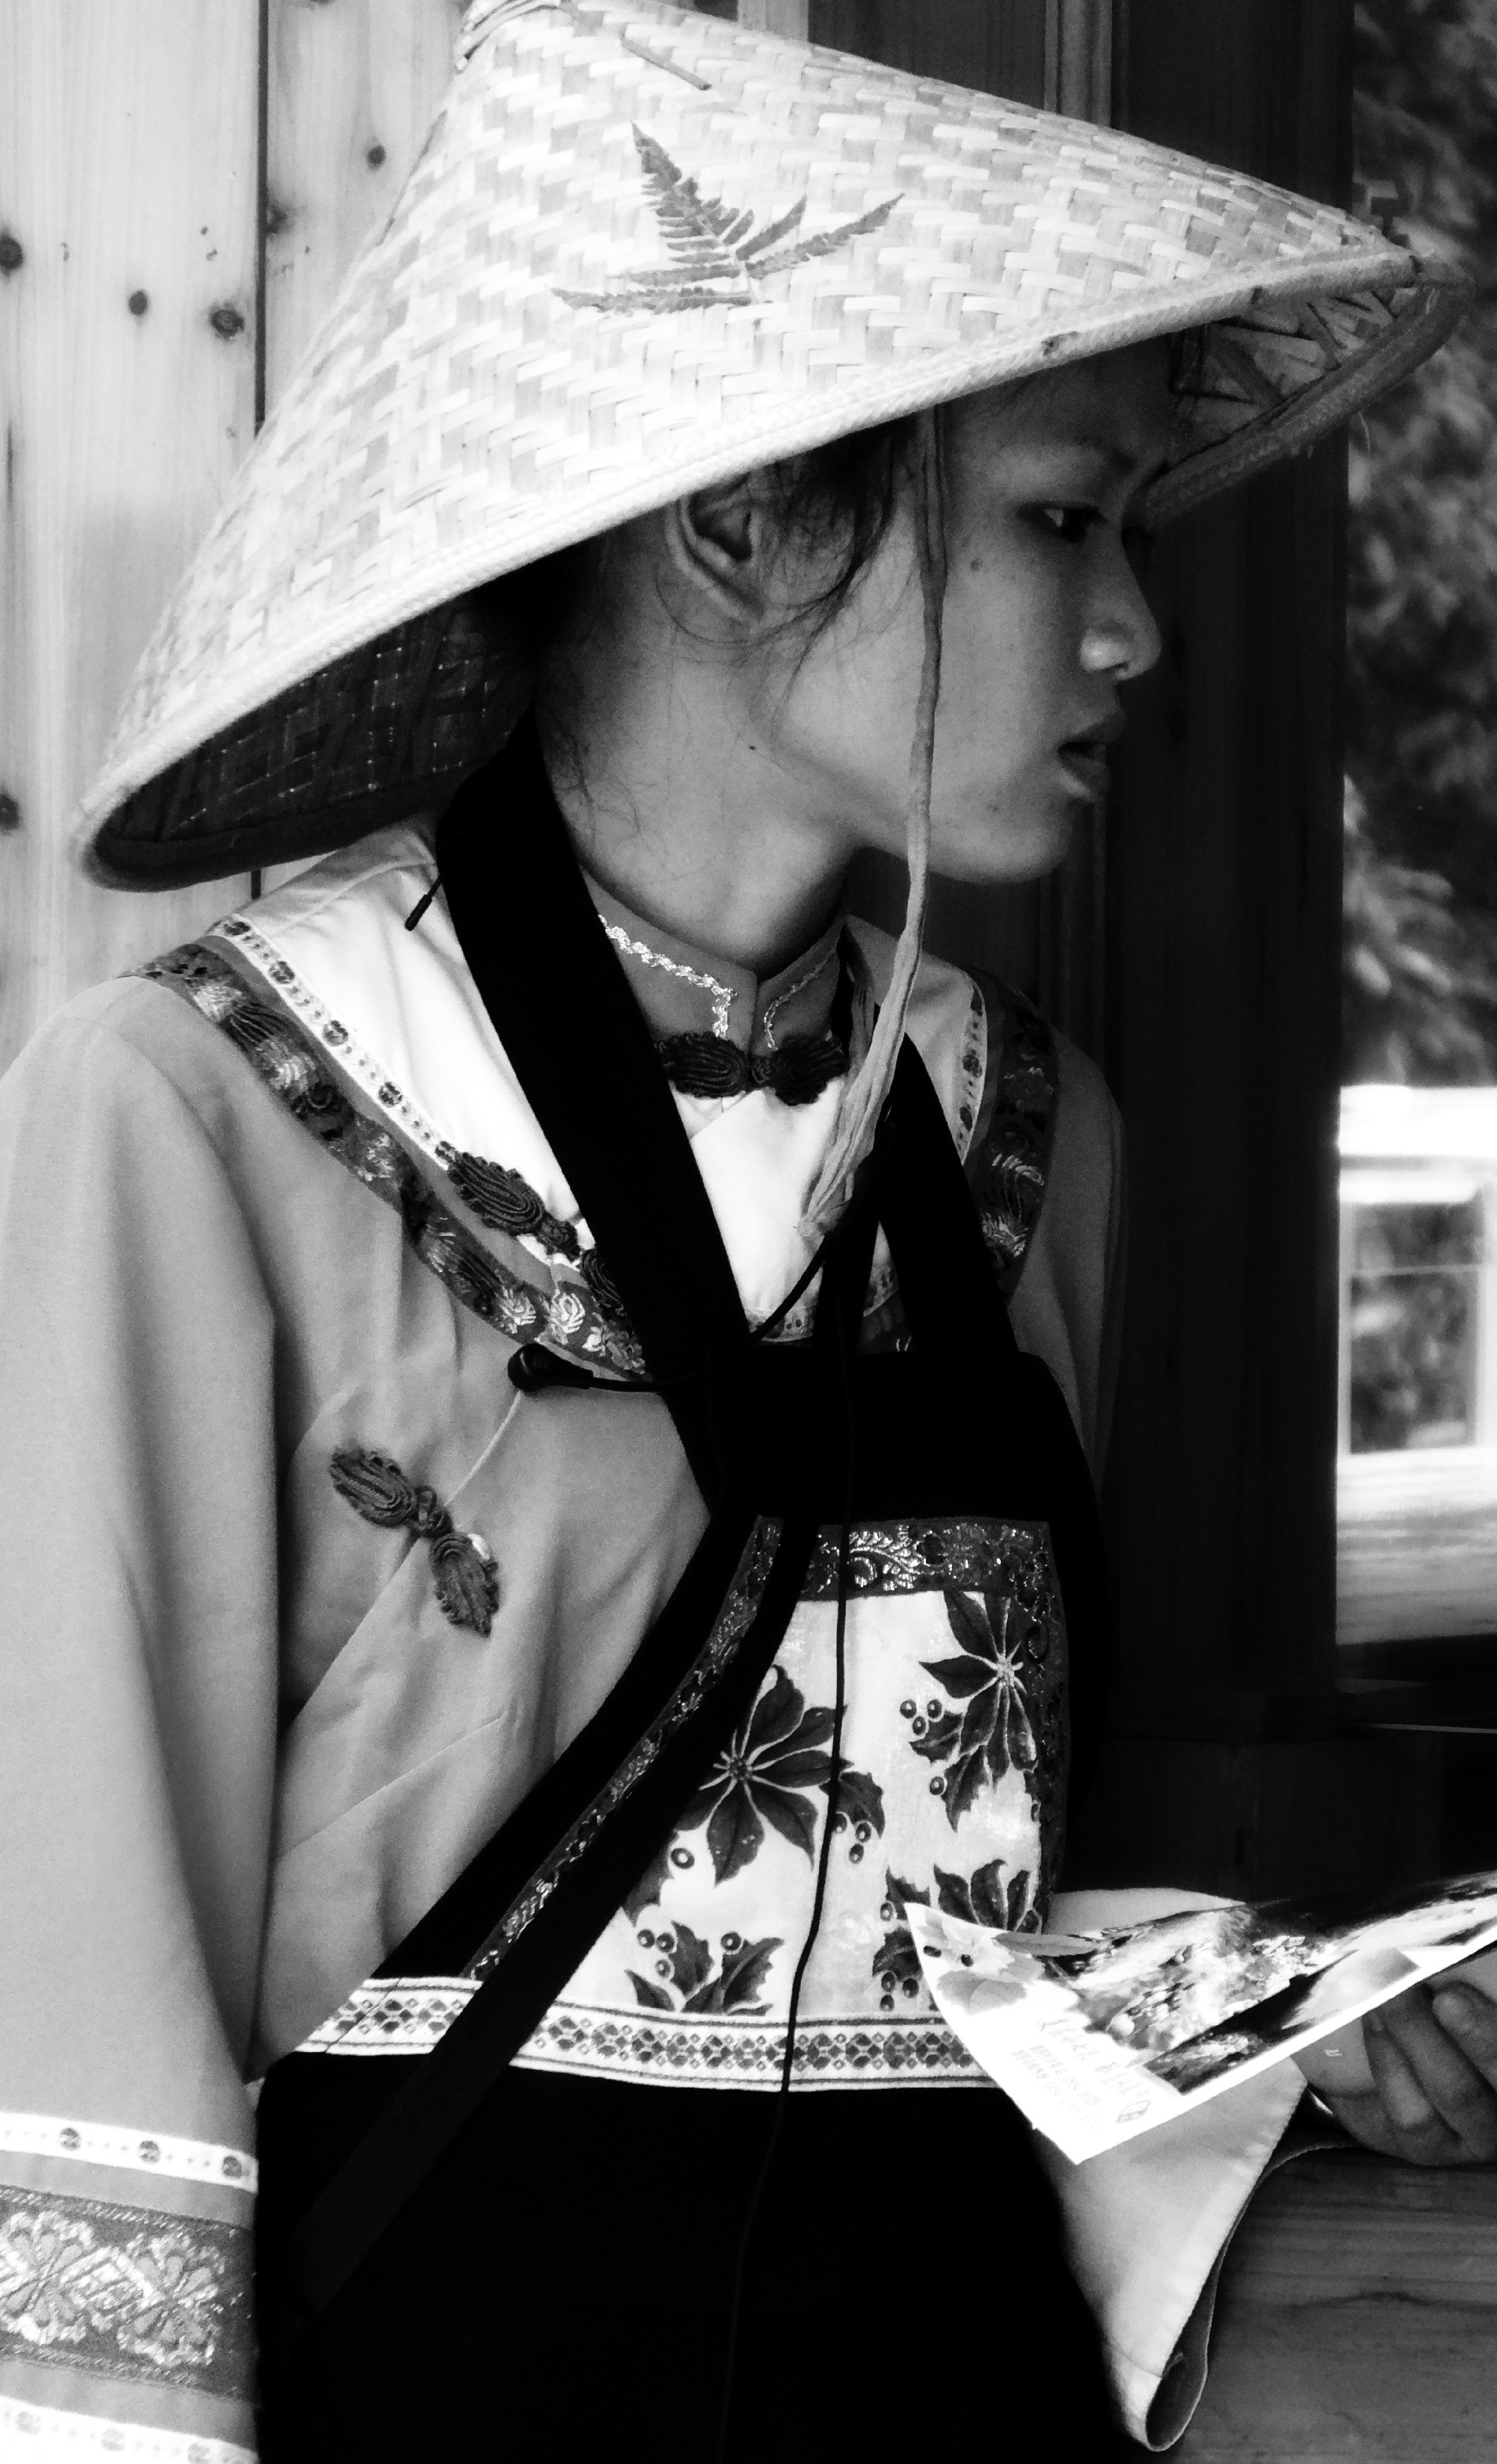
person, black and white, people, woman, white, photography, female, asian, portrait, model, chinese, sitting, hat, fashion, clothing, black, monochrome, lady, glasses, photograph, beauty, china, traditional, photo shoot, minority, monochrome photography, film noir, fashion accessory, human positions